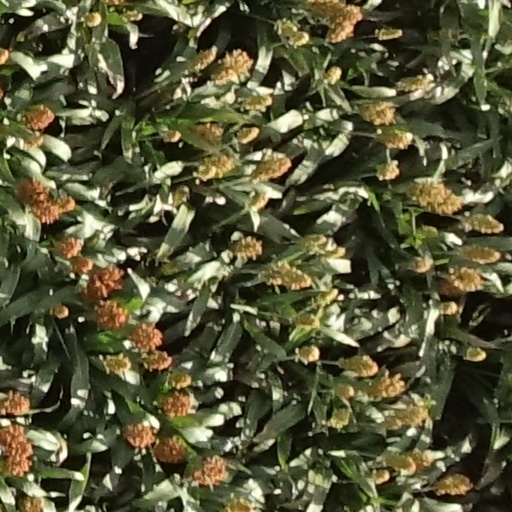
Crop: sorghum